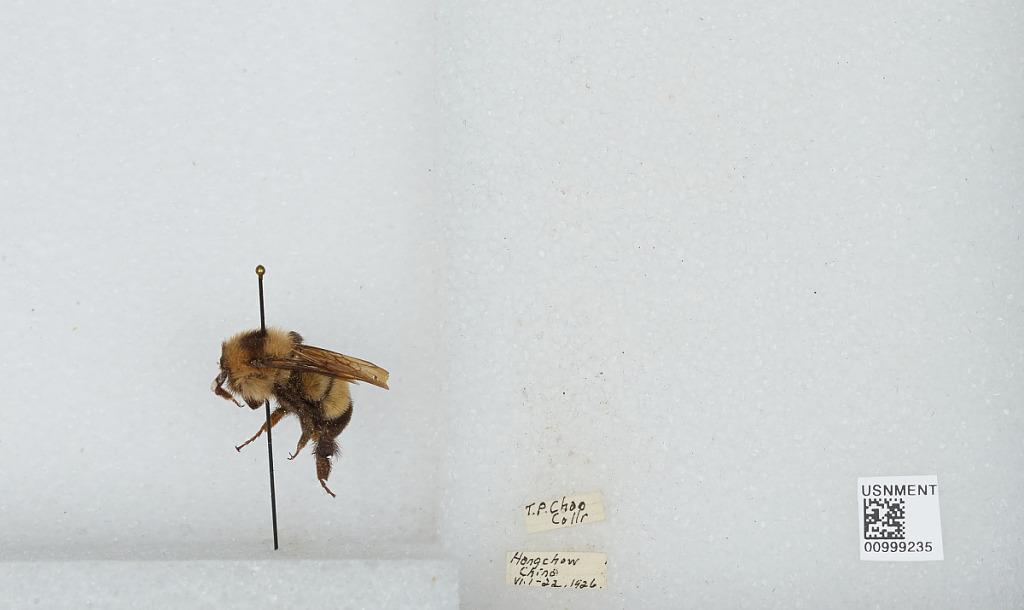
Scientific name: Bombus (Diversobombus) trifasciatus Smith
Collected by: T. Chao
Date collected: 1926-6-1
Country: China
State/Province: Zhejiang
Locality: Hangzhou